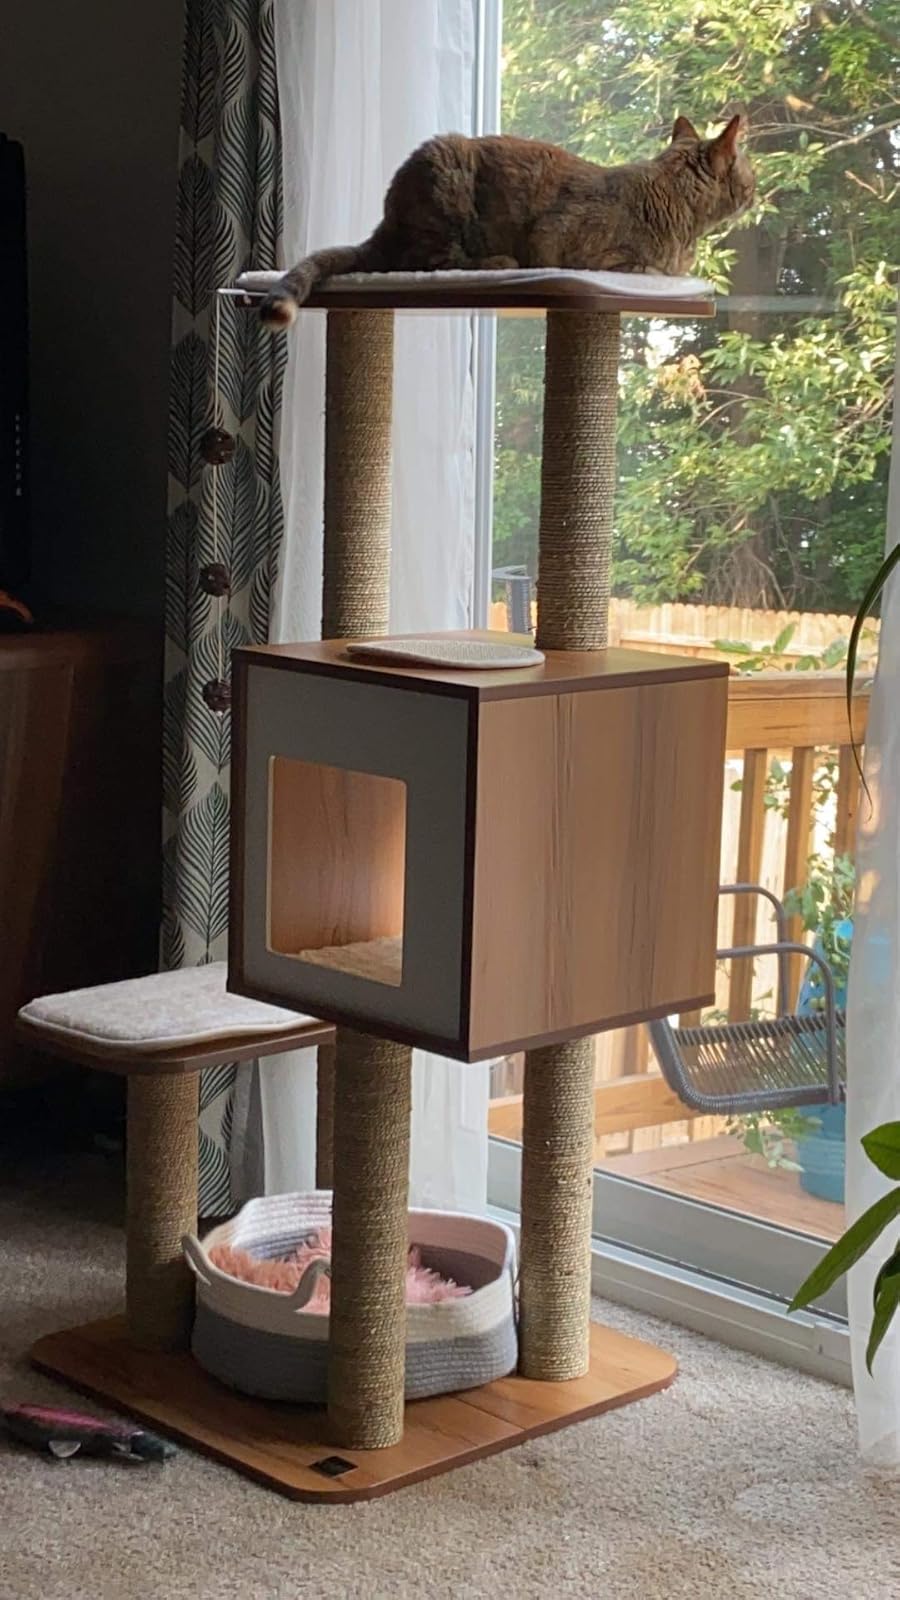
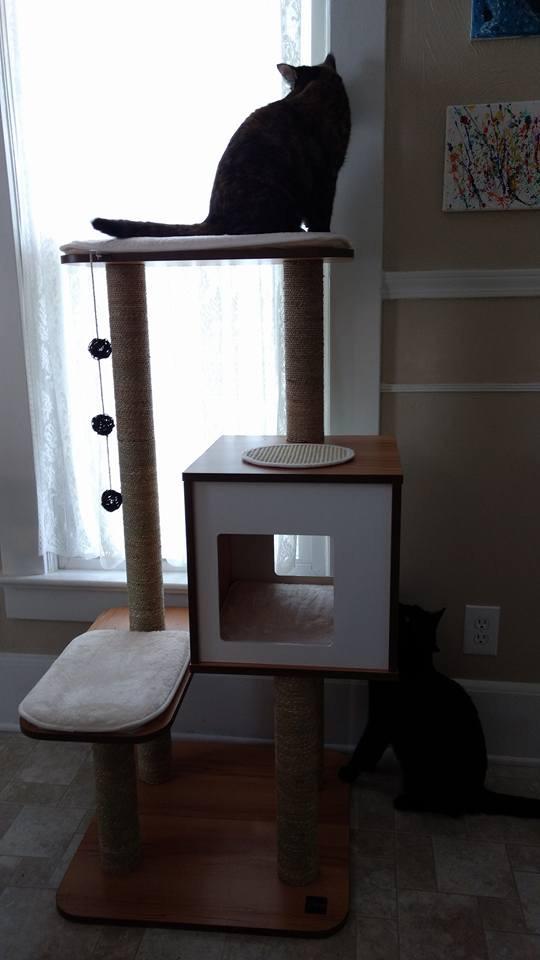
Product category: items_cat tree
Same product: yes